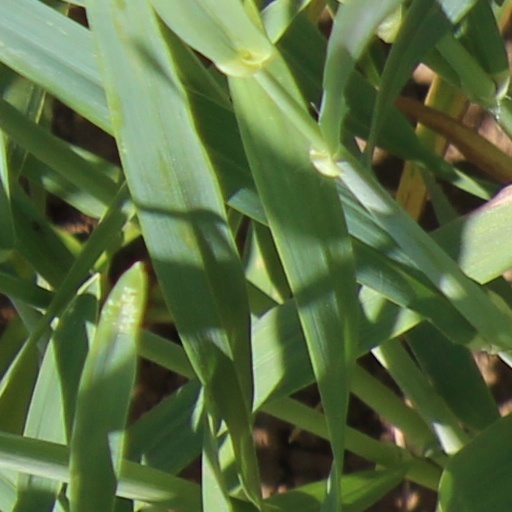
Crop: wheat